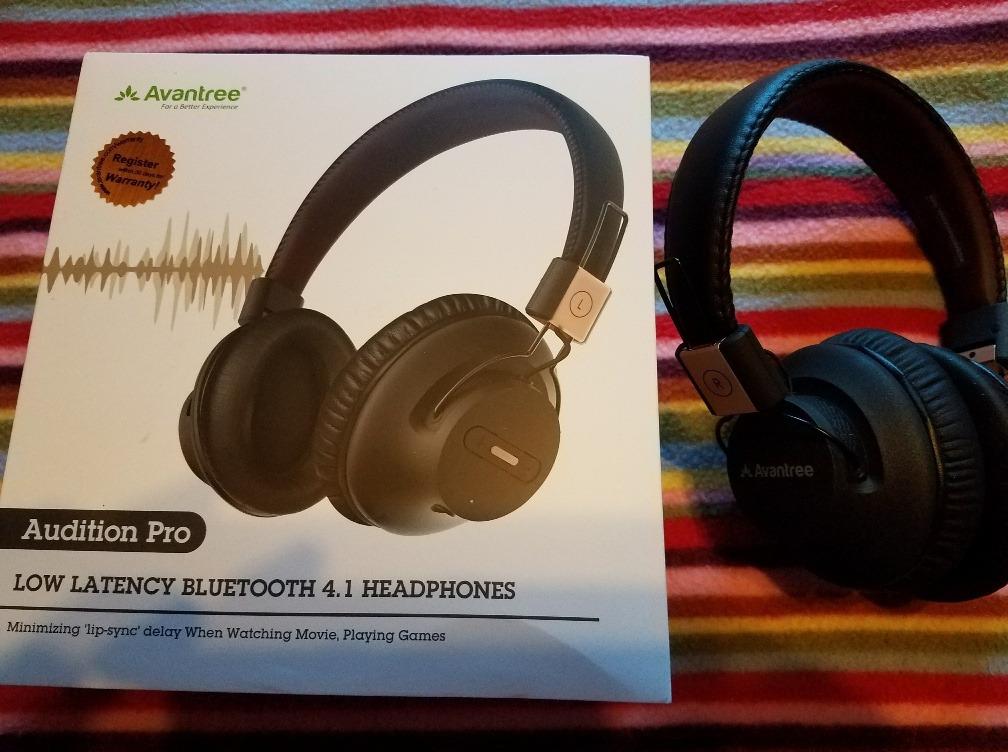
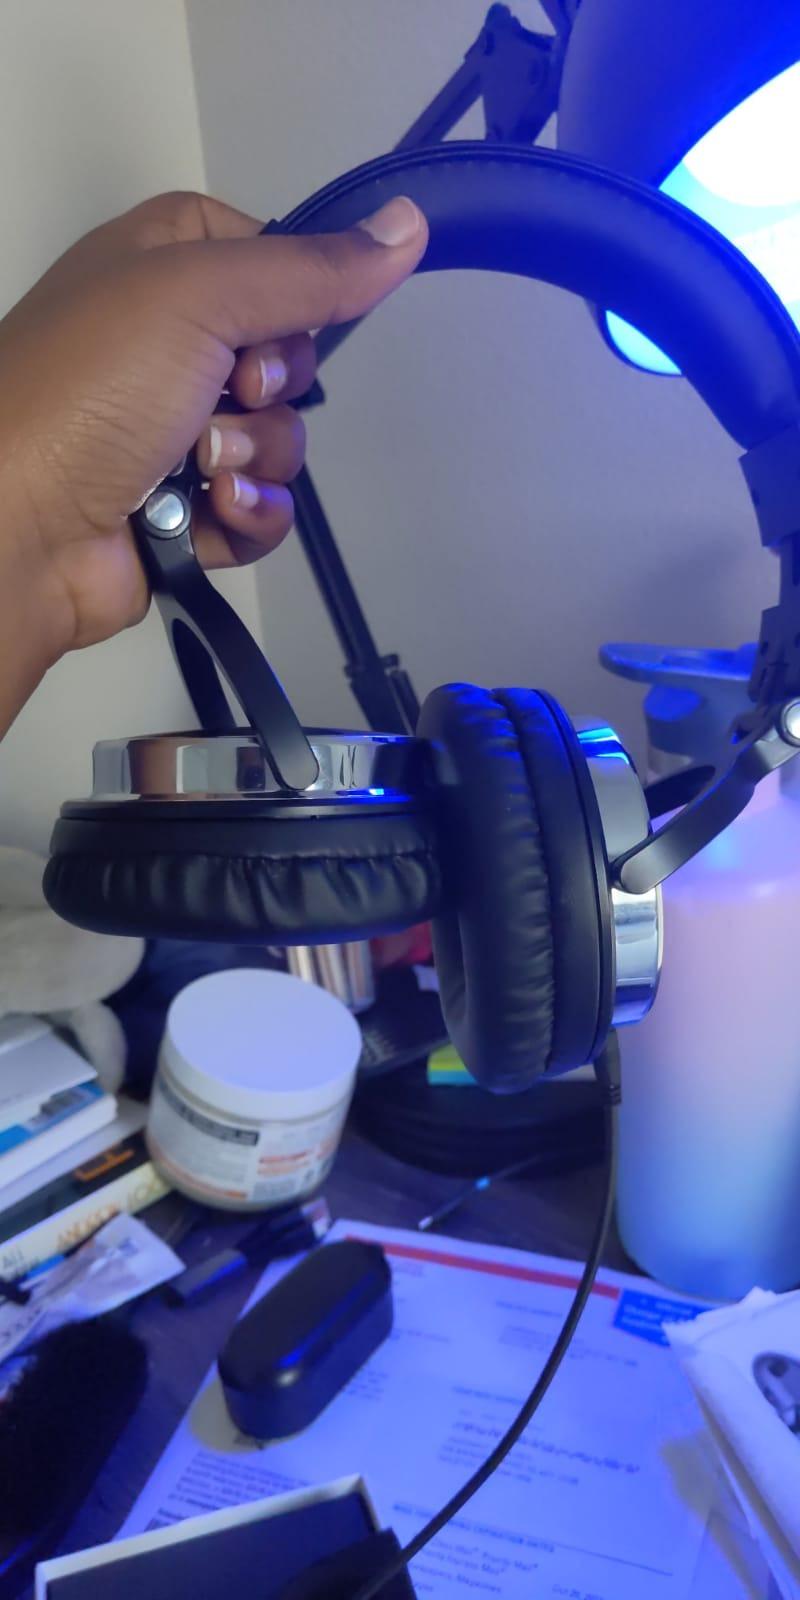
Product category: headphones
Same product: no